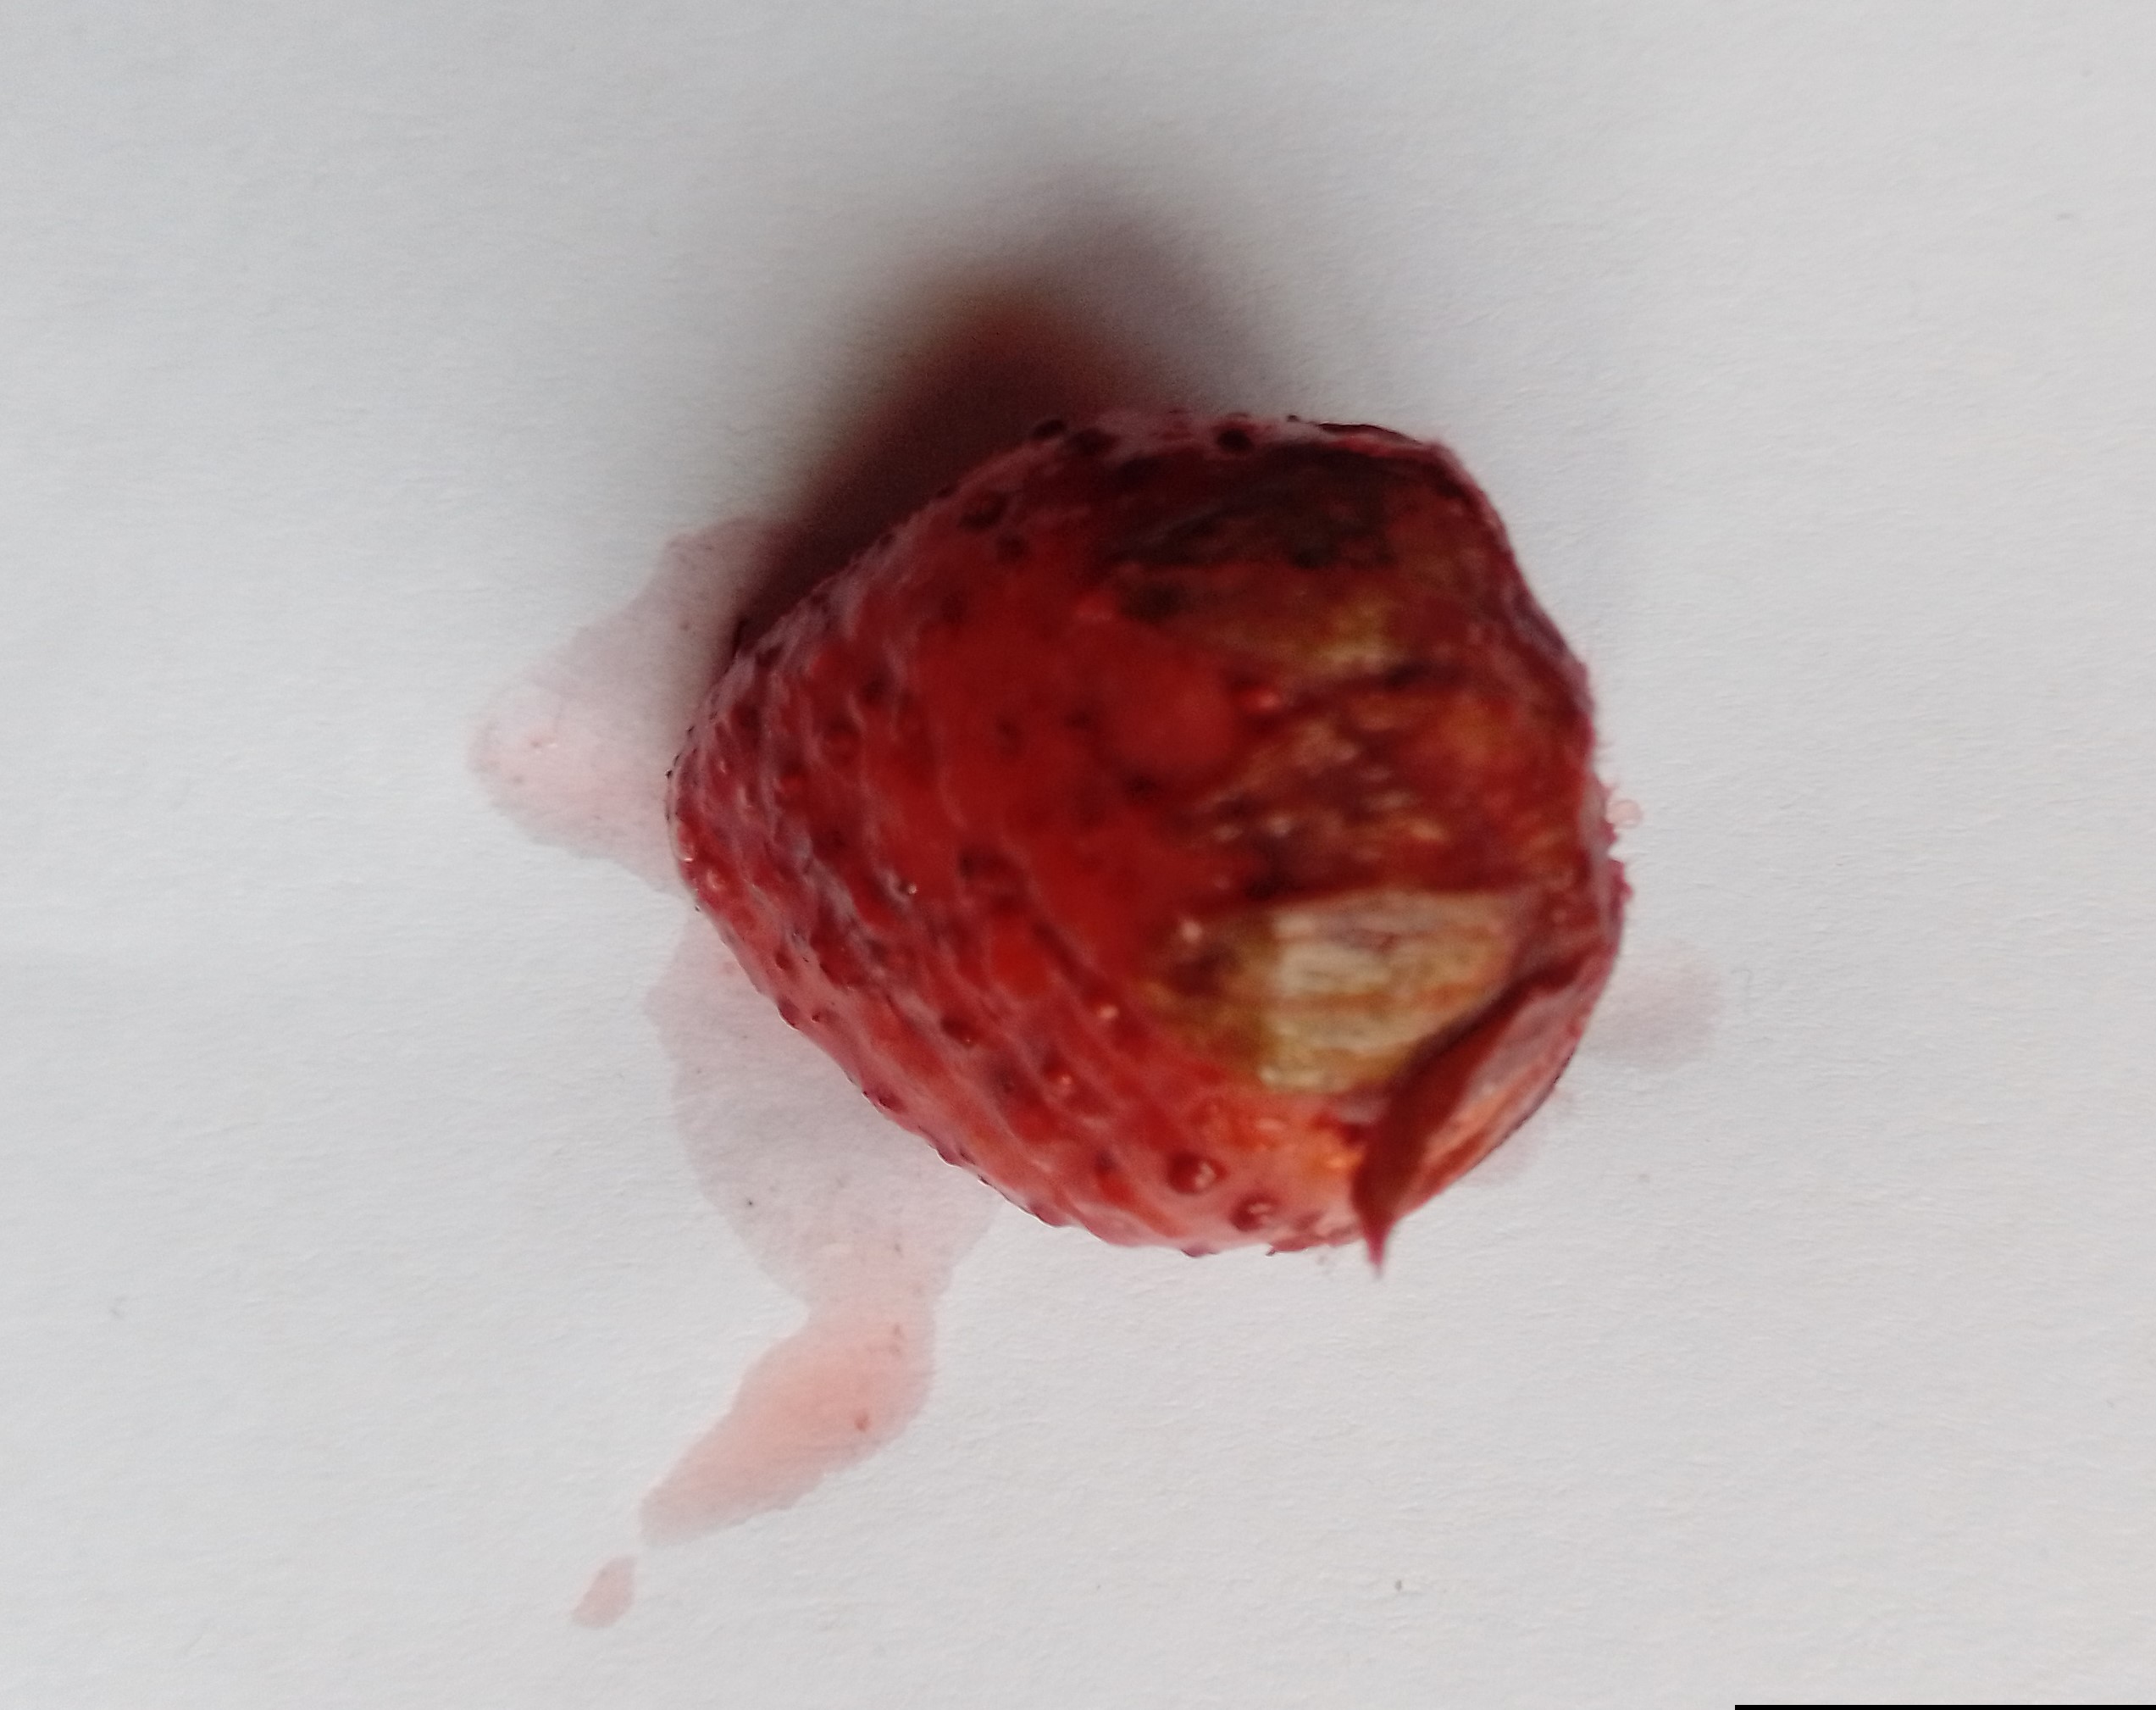
Fruit: strawberry
Condition: rotten